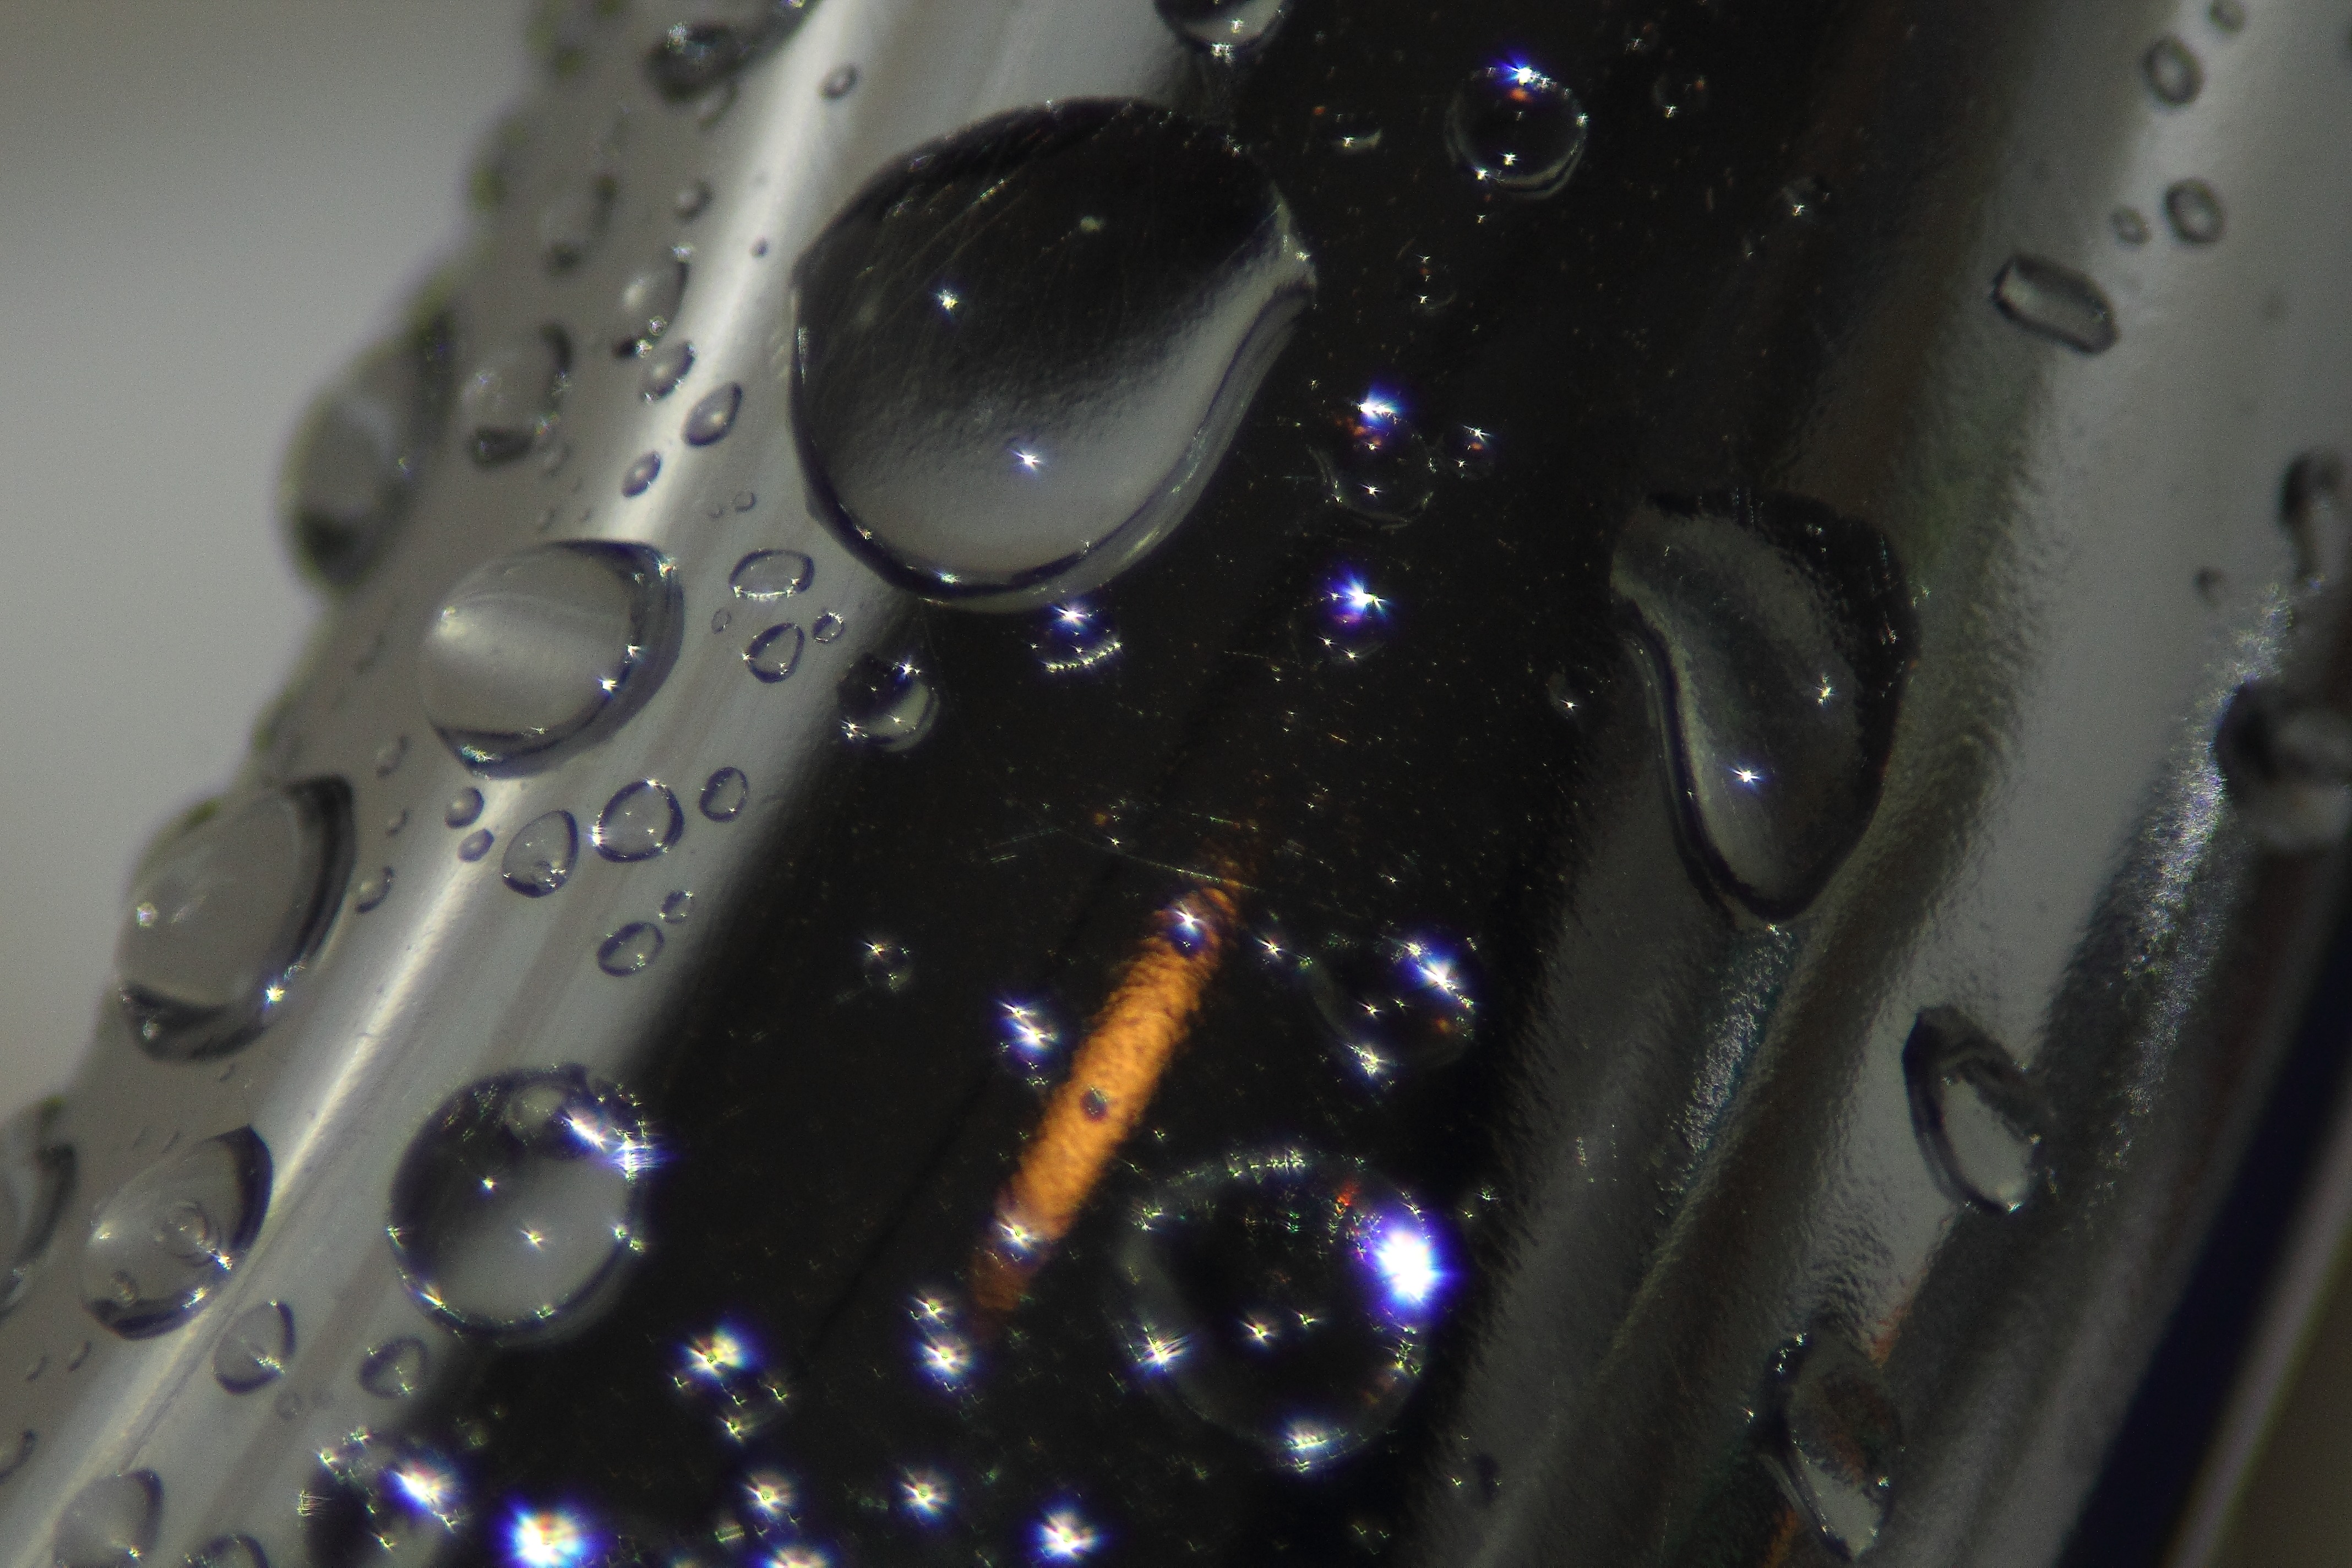
water, drop, light, wheel, glass, wet, reflection, macro, blue, black, drip, surface, close up, chrome, drop of water, mirroring, macro photography